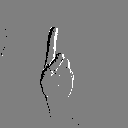
ASL letter: d